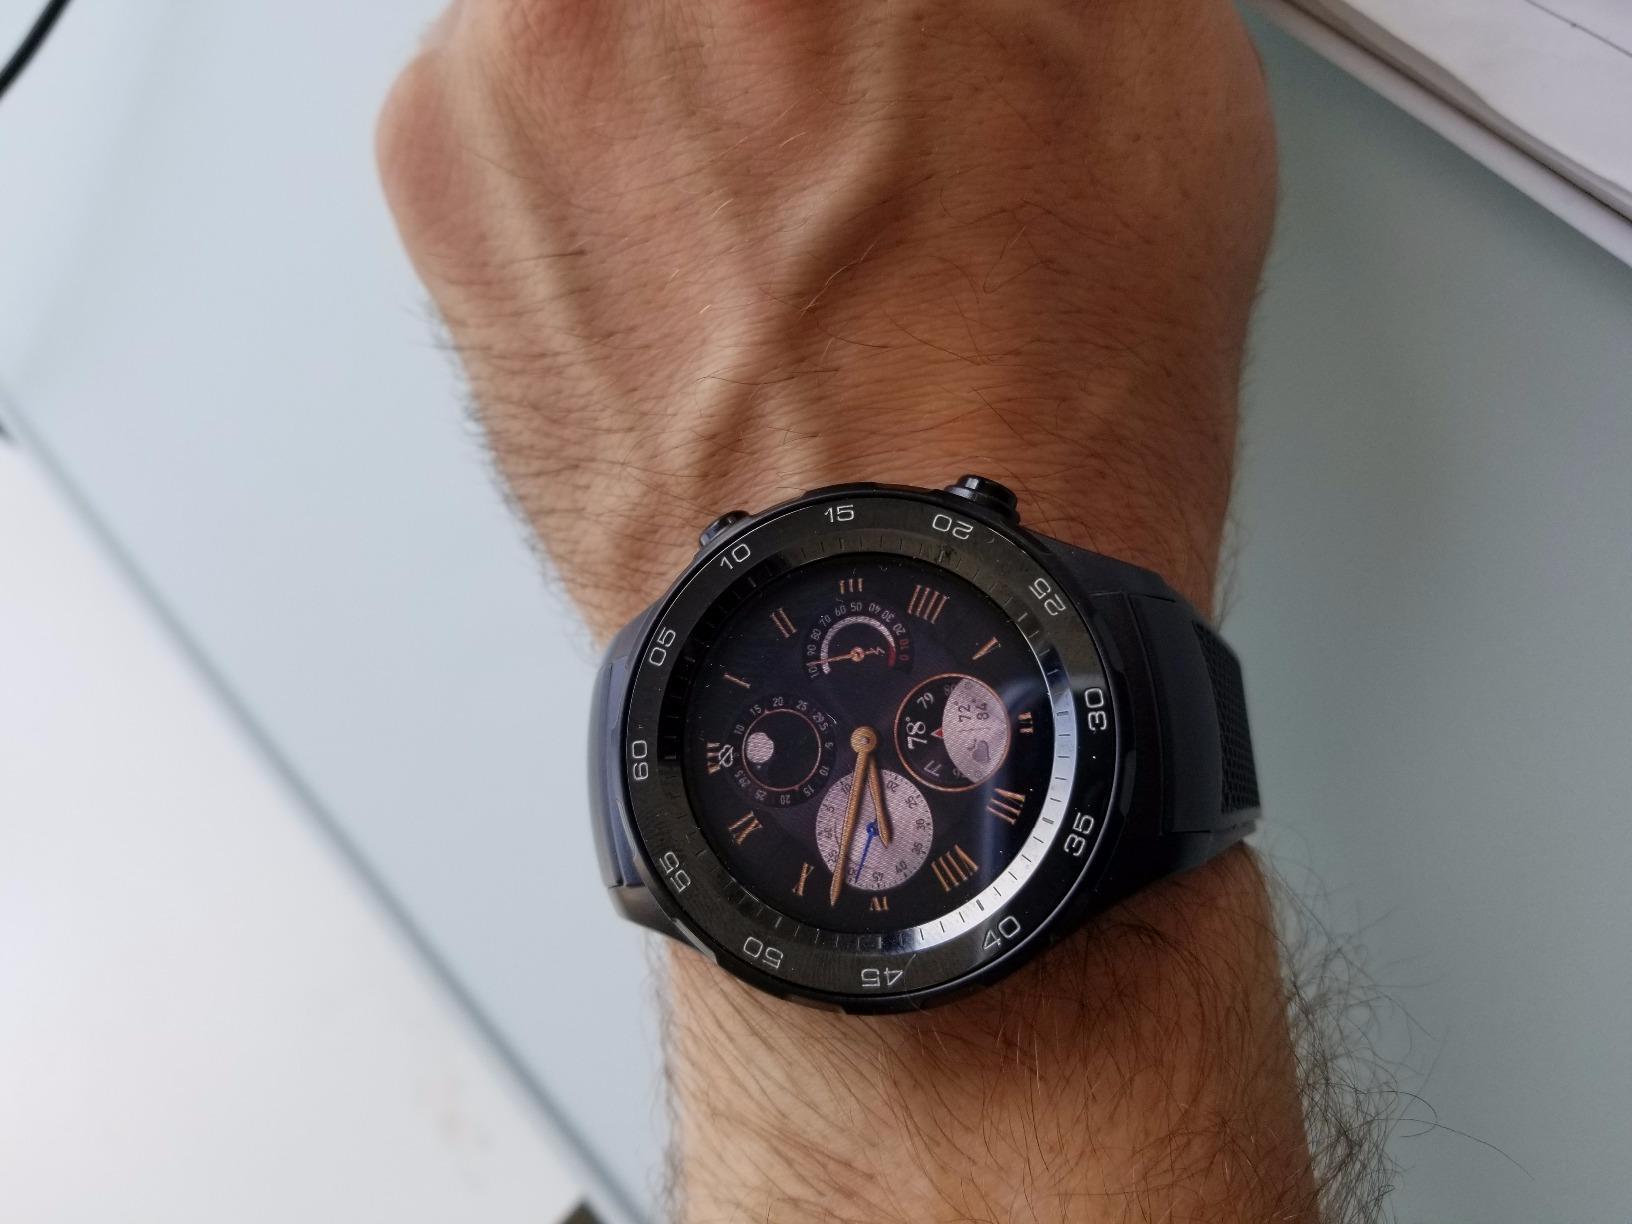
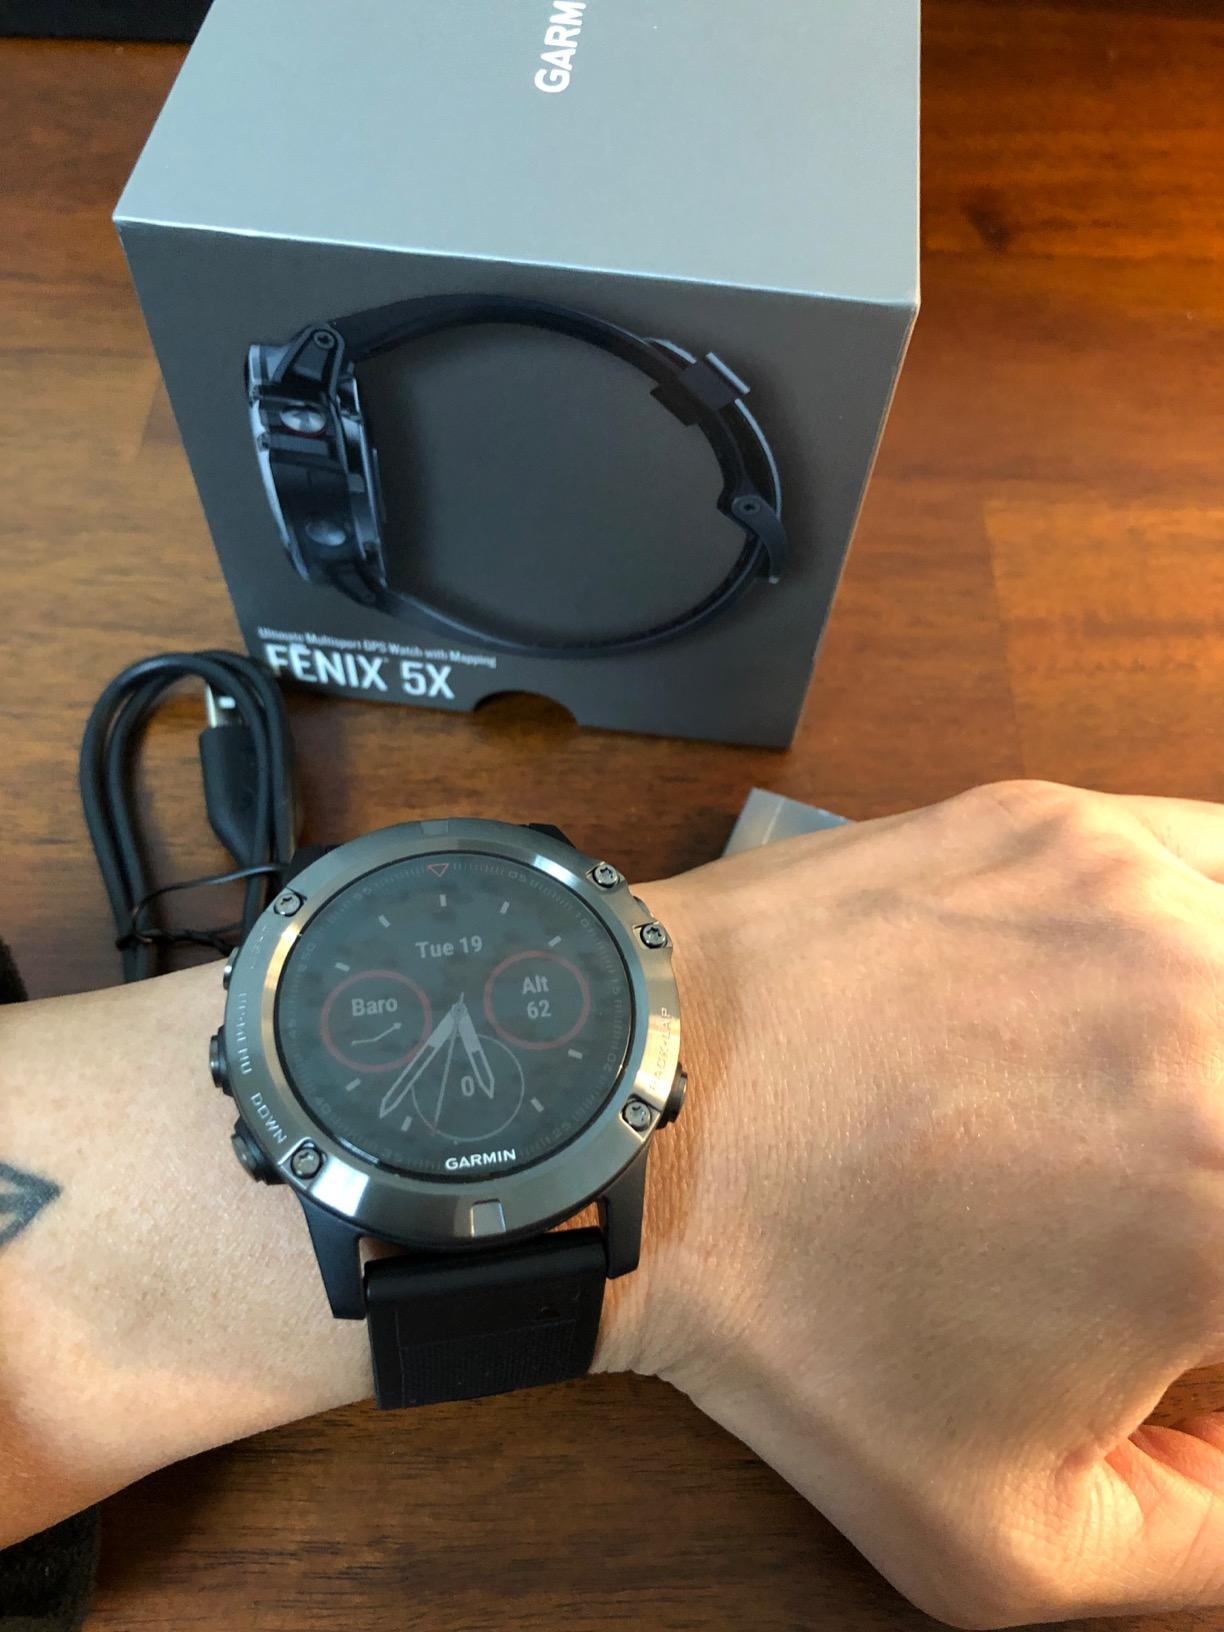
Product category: smartwatch
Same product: no